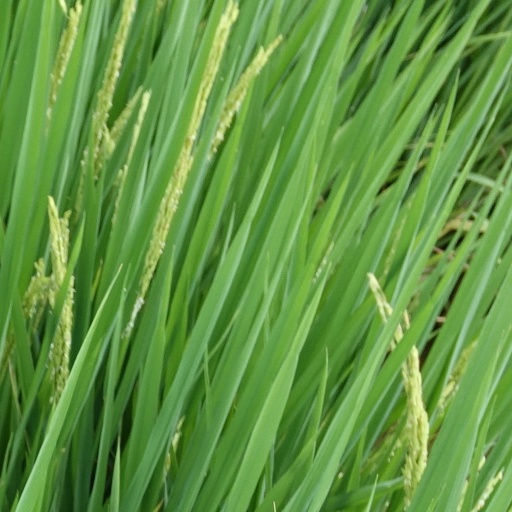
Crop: rice